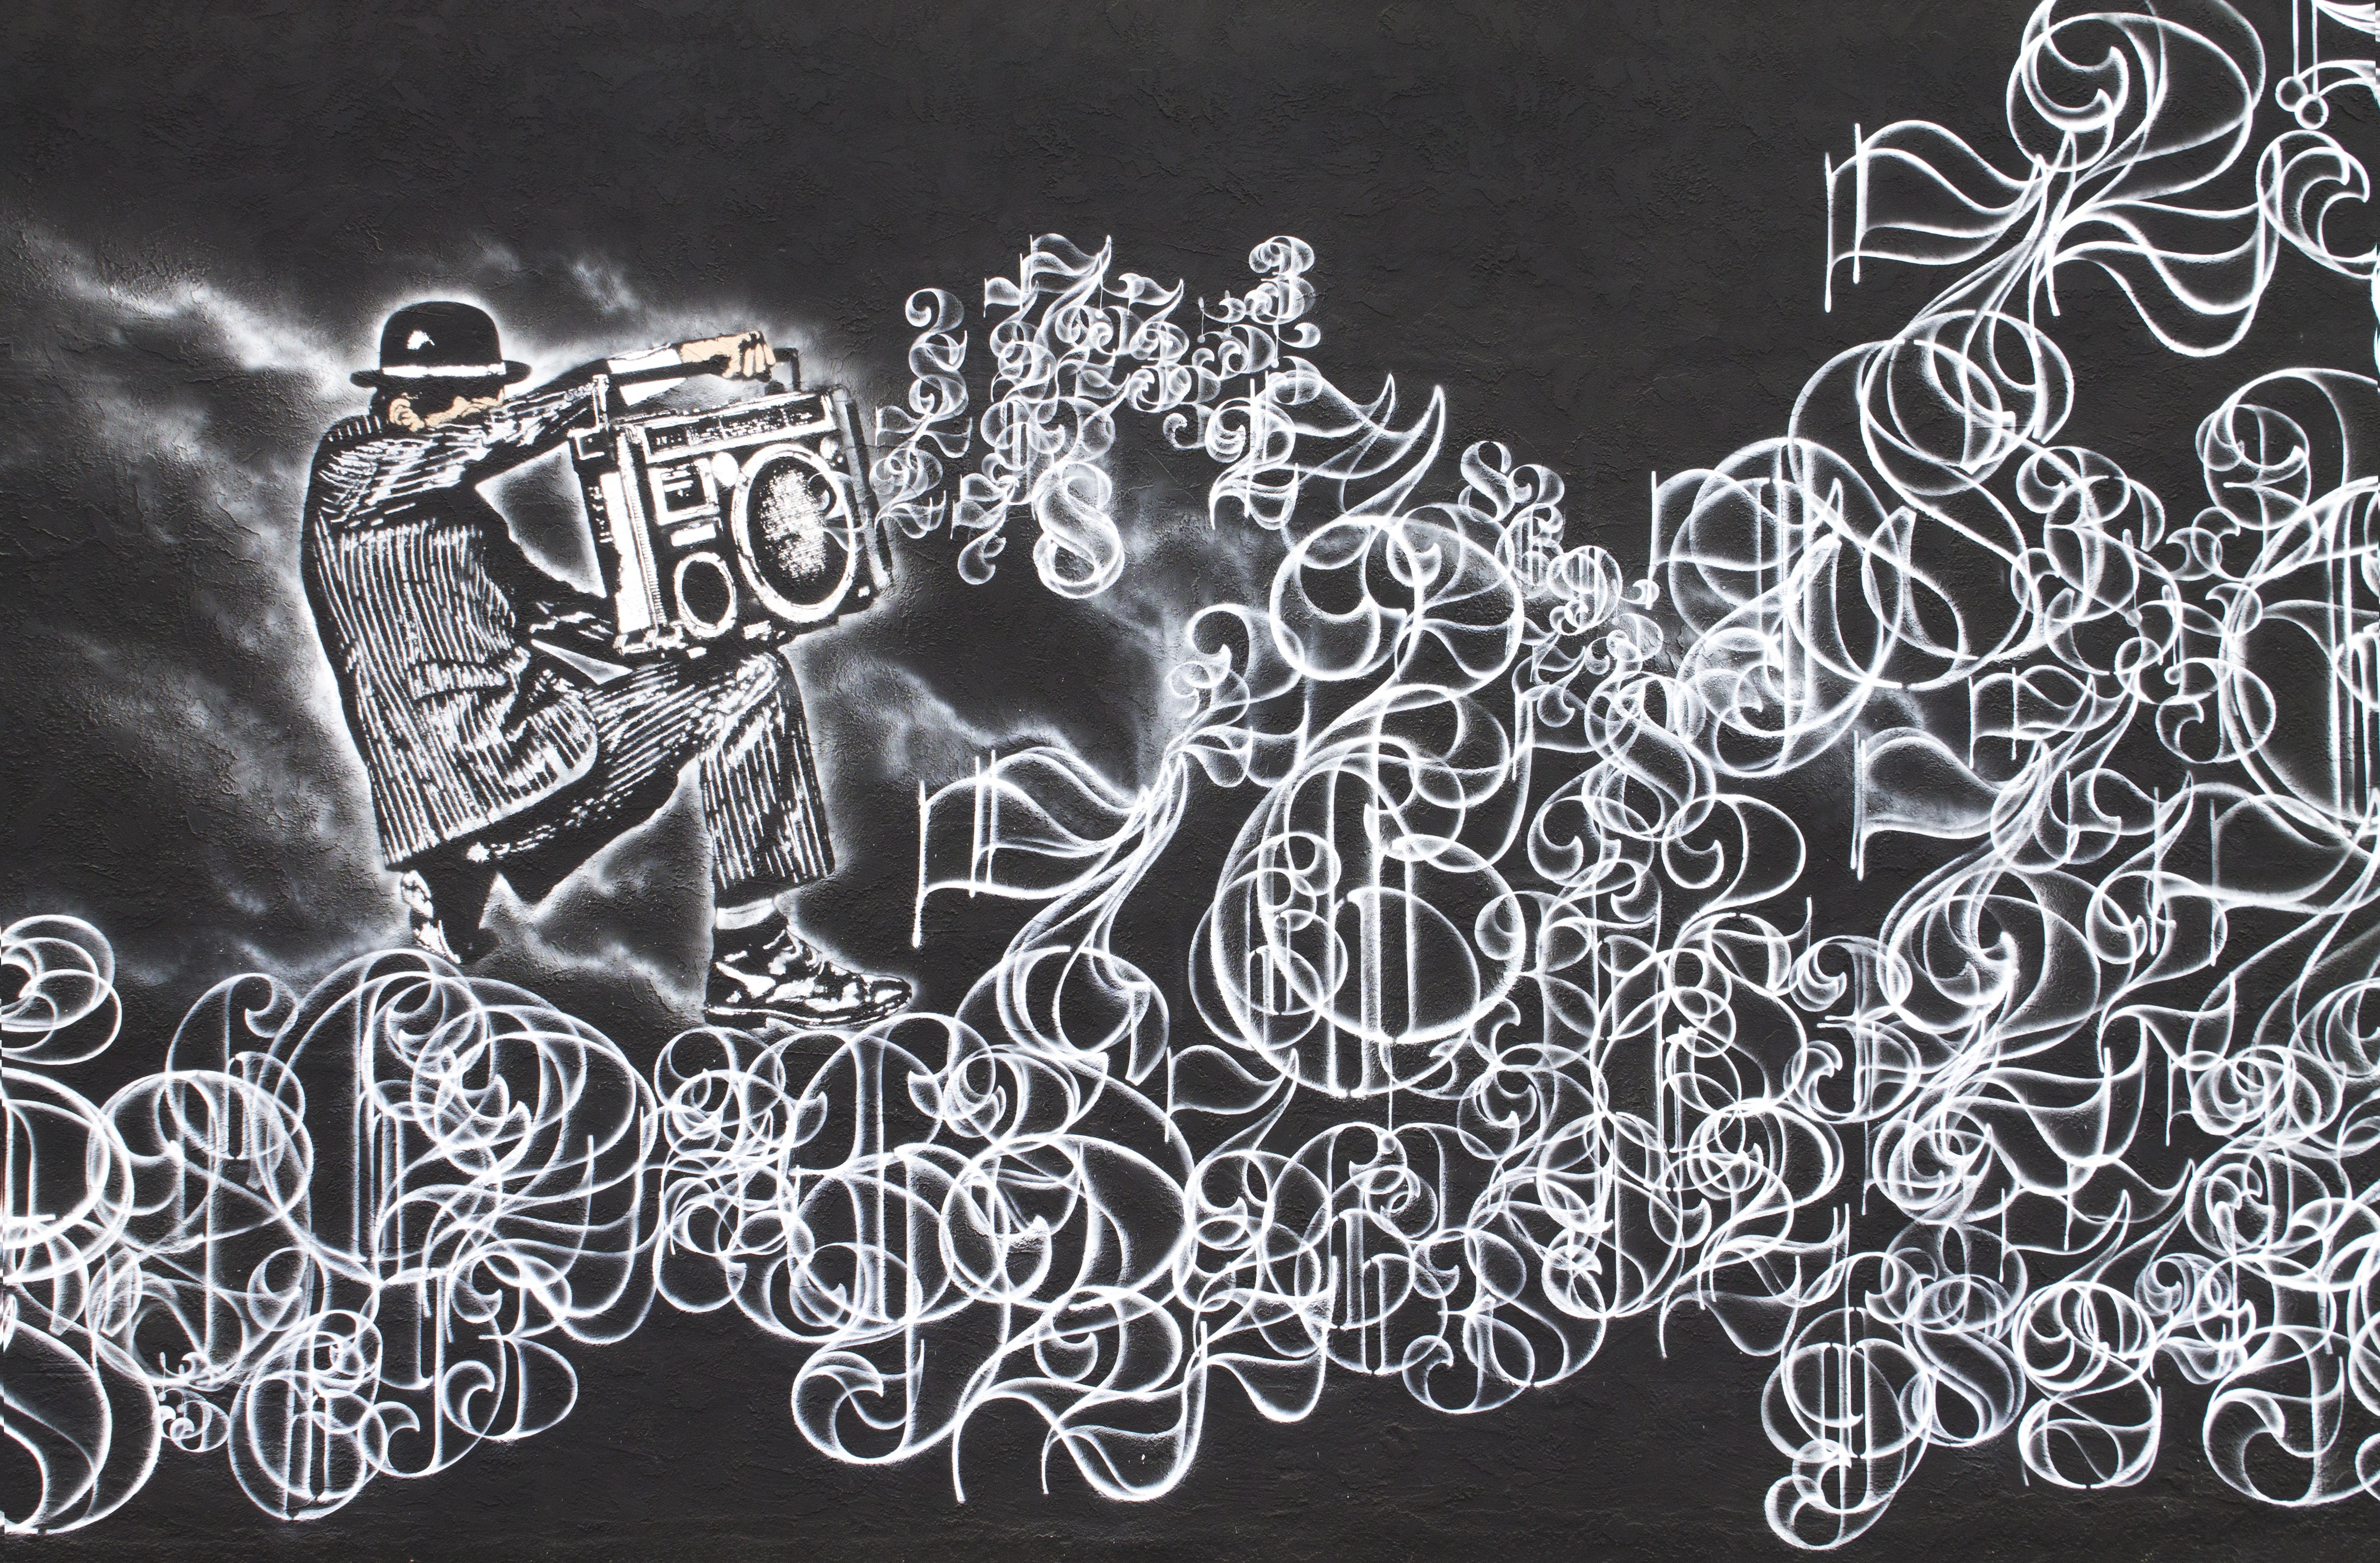
branch, music, black and white, urban, pattern, artistic, graffiti, material, font, art, background, sketch, drawing, illustration, design, mural, spray paint, wall art, graffiti art, monochrome photography, musical numbers